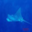
Label: ray